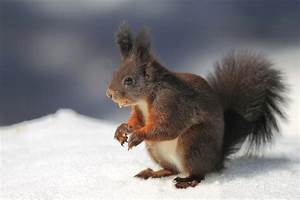
Label: squirrel